2022 Italian government crisis

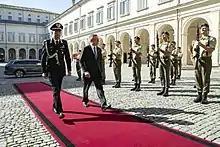
Prime Minister Mario Draghi arriving at the Quirinal Palace to resign

During a press conference on 13 July 2022, Conte announced that the M5S would abstain during the vote on converting into law the "decreto aiuti", which the Government had declared to be a confidence vote. The Decree introduced a €23 billion stimulus to fight the economic and energy crisis caused by the COVID-19 pandemic and the ongoing Russo-Ukrainian war, which Conte deemed "not enough to tackle the cost of living crisis". The Decree also included a provision authorizing the construction of a waste-to-energy plant in Rome, which Conte and the M5S opposed, deeming it dangerous for the environment.